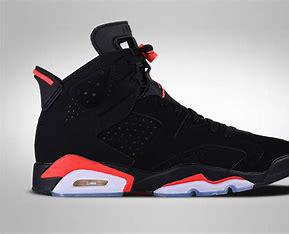
Brand: Nike
Model: Air Jordan 6